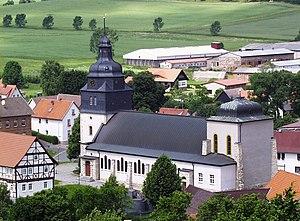
Bischofferode est une ancienne commune allemande de la région de Eichsfeld qui depuis le 1 décembre 2010 fait partie de la commune Am Ohmberg.
Am Ohmberg est une commune allemande située dans l'arrondissement d'Eichsfeld en Thuringe. La commune est née le 1ᵉʳ décembre 2010 de la fusion des anciennes communes de Bischofferode, Großbodungen et Neustatdt.